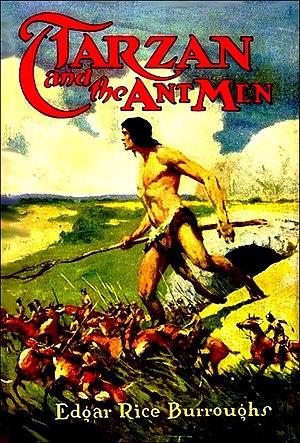
Tarzan et les Hommes-fourmis est un roman de l'écrivain américain Edgar Rice Burroughs, le dixième livre de sa série sur le héros Tarzan. Il a d'abord été publié sous forme de roman-feuilleton en sept parties dans le magazine Argosy All-Story Weekly entre le 2 février et le 15 mars 1924. Il a été ensuite publié sous forme de roman par A. C. McClurg en septembre 1924.